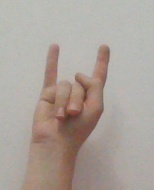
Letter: la